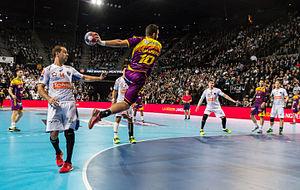
Demi-finale de la coupe de la Ligue entre le HBC Nantes et le Montpellier Handball